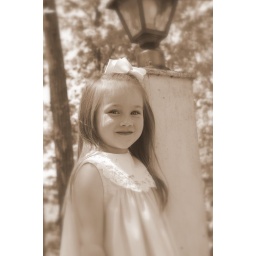
Girls in white dresses with blue satin sashes